Russian polar expedition of 1900–1902

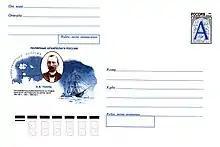
Russian mail envelope commemorating the polar expeditions of Toll

In the evening of 23 May 1902, Toll, Seeberg, Protod'iakonov and Gorokhov took provision for two months and departed on three sleds. Toll left an envelope "to be opened if the expedition will be deprived of its ship and will return to the mainland without me, or in the event of my death", which contained a letter assigning Matisen as the expedition head. Toll traveled along the northern shores of Kotelny Island and Faddeyevsky Peninsula, and then crossed over to the island of New Siberia and stopped at Cape Vysoky. Four days later, using an ice floe and a canoe, his group moved to Bennett Island, with provisions running low. Kolchak later wrote that Toll knew this adventure was extremely risky, and took it believing in his luck.